Internment of Japanese Americans

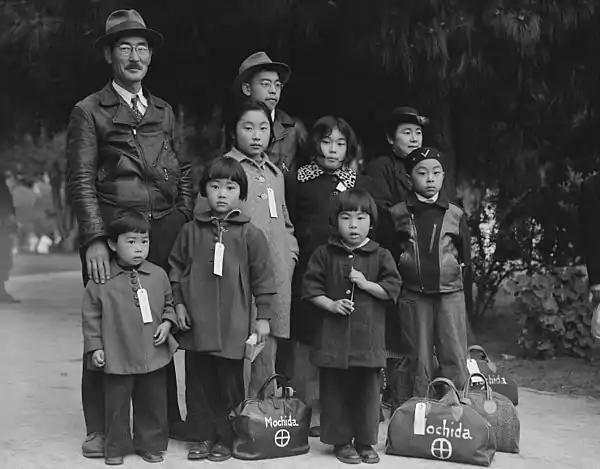
Hayward, California. "Members of the Mochida family awaiting evacuation bus. Identification tags are used to aid in keeping the family unit intact during all phases of evacuation. Mochida operated a nursery and five greenhouses on a two-acre site in Eden Township. He raised snapdragons and sweet peas."

The deportation and incarceration of Japanese Americans was popular among many white farmers who resented the Japanese American farmers. "White American farmers admitted that their self-interest required the removal of the Japanese." These individuals saw incarceration as a convenient means of uprooting their Japanese American competitors. Austin E. Anson, managing secretary of the Salinas Vegetable Grower-Shipper Association, told "The Saturday Evening Post" in 1942: